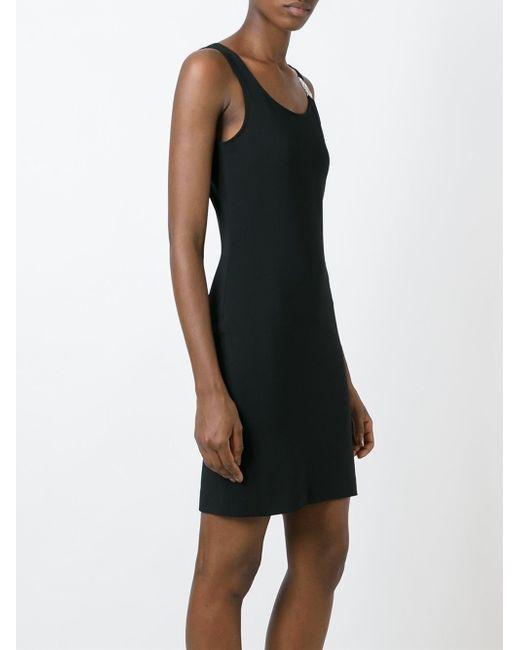
Ärmelloses schwarzes Midikleid mit Rundhalsausschnitt für Damen